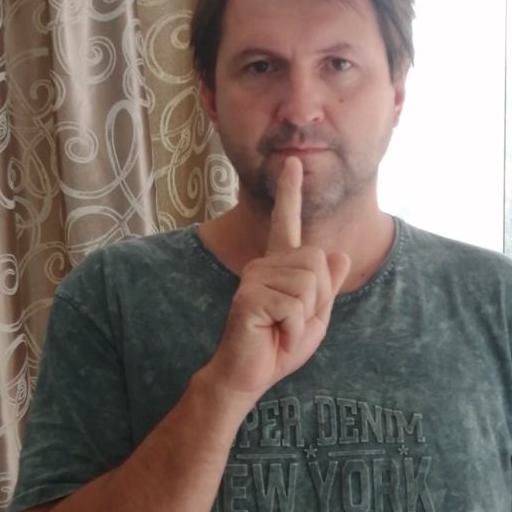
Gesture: mute